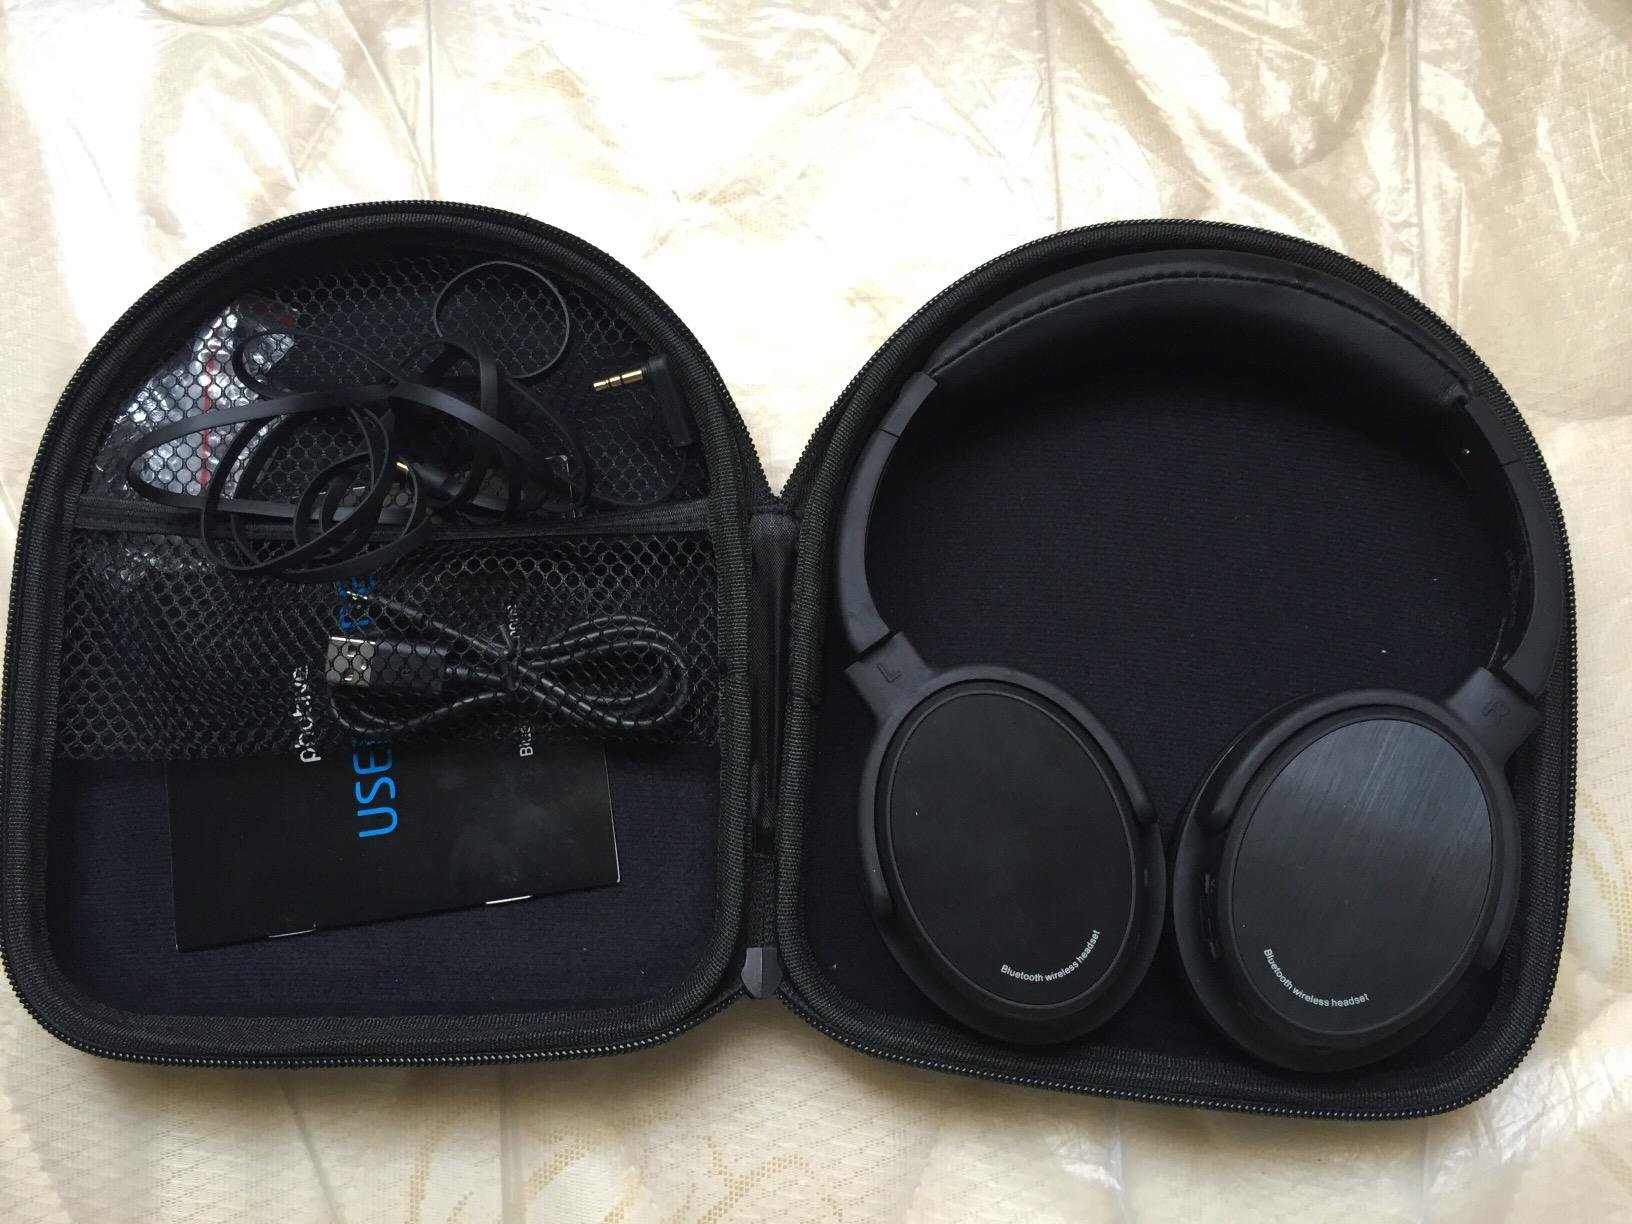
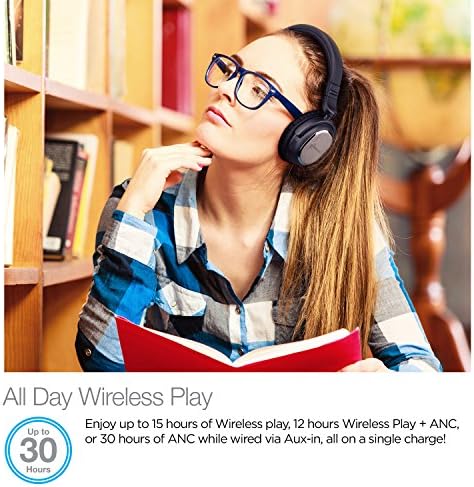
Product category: headphones
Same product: no